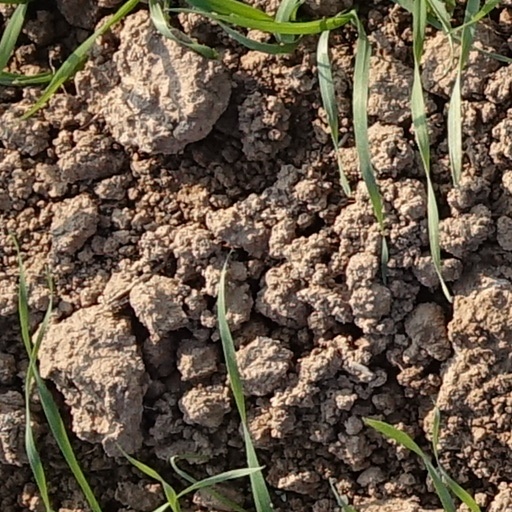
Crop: wheat